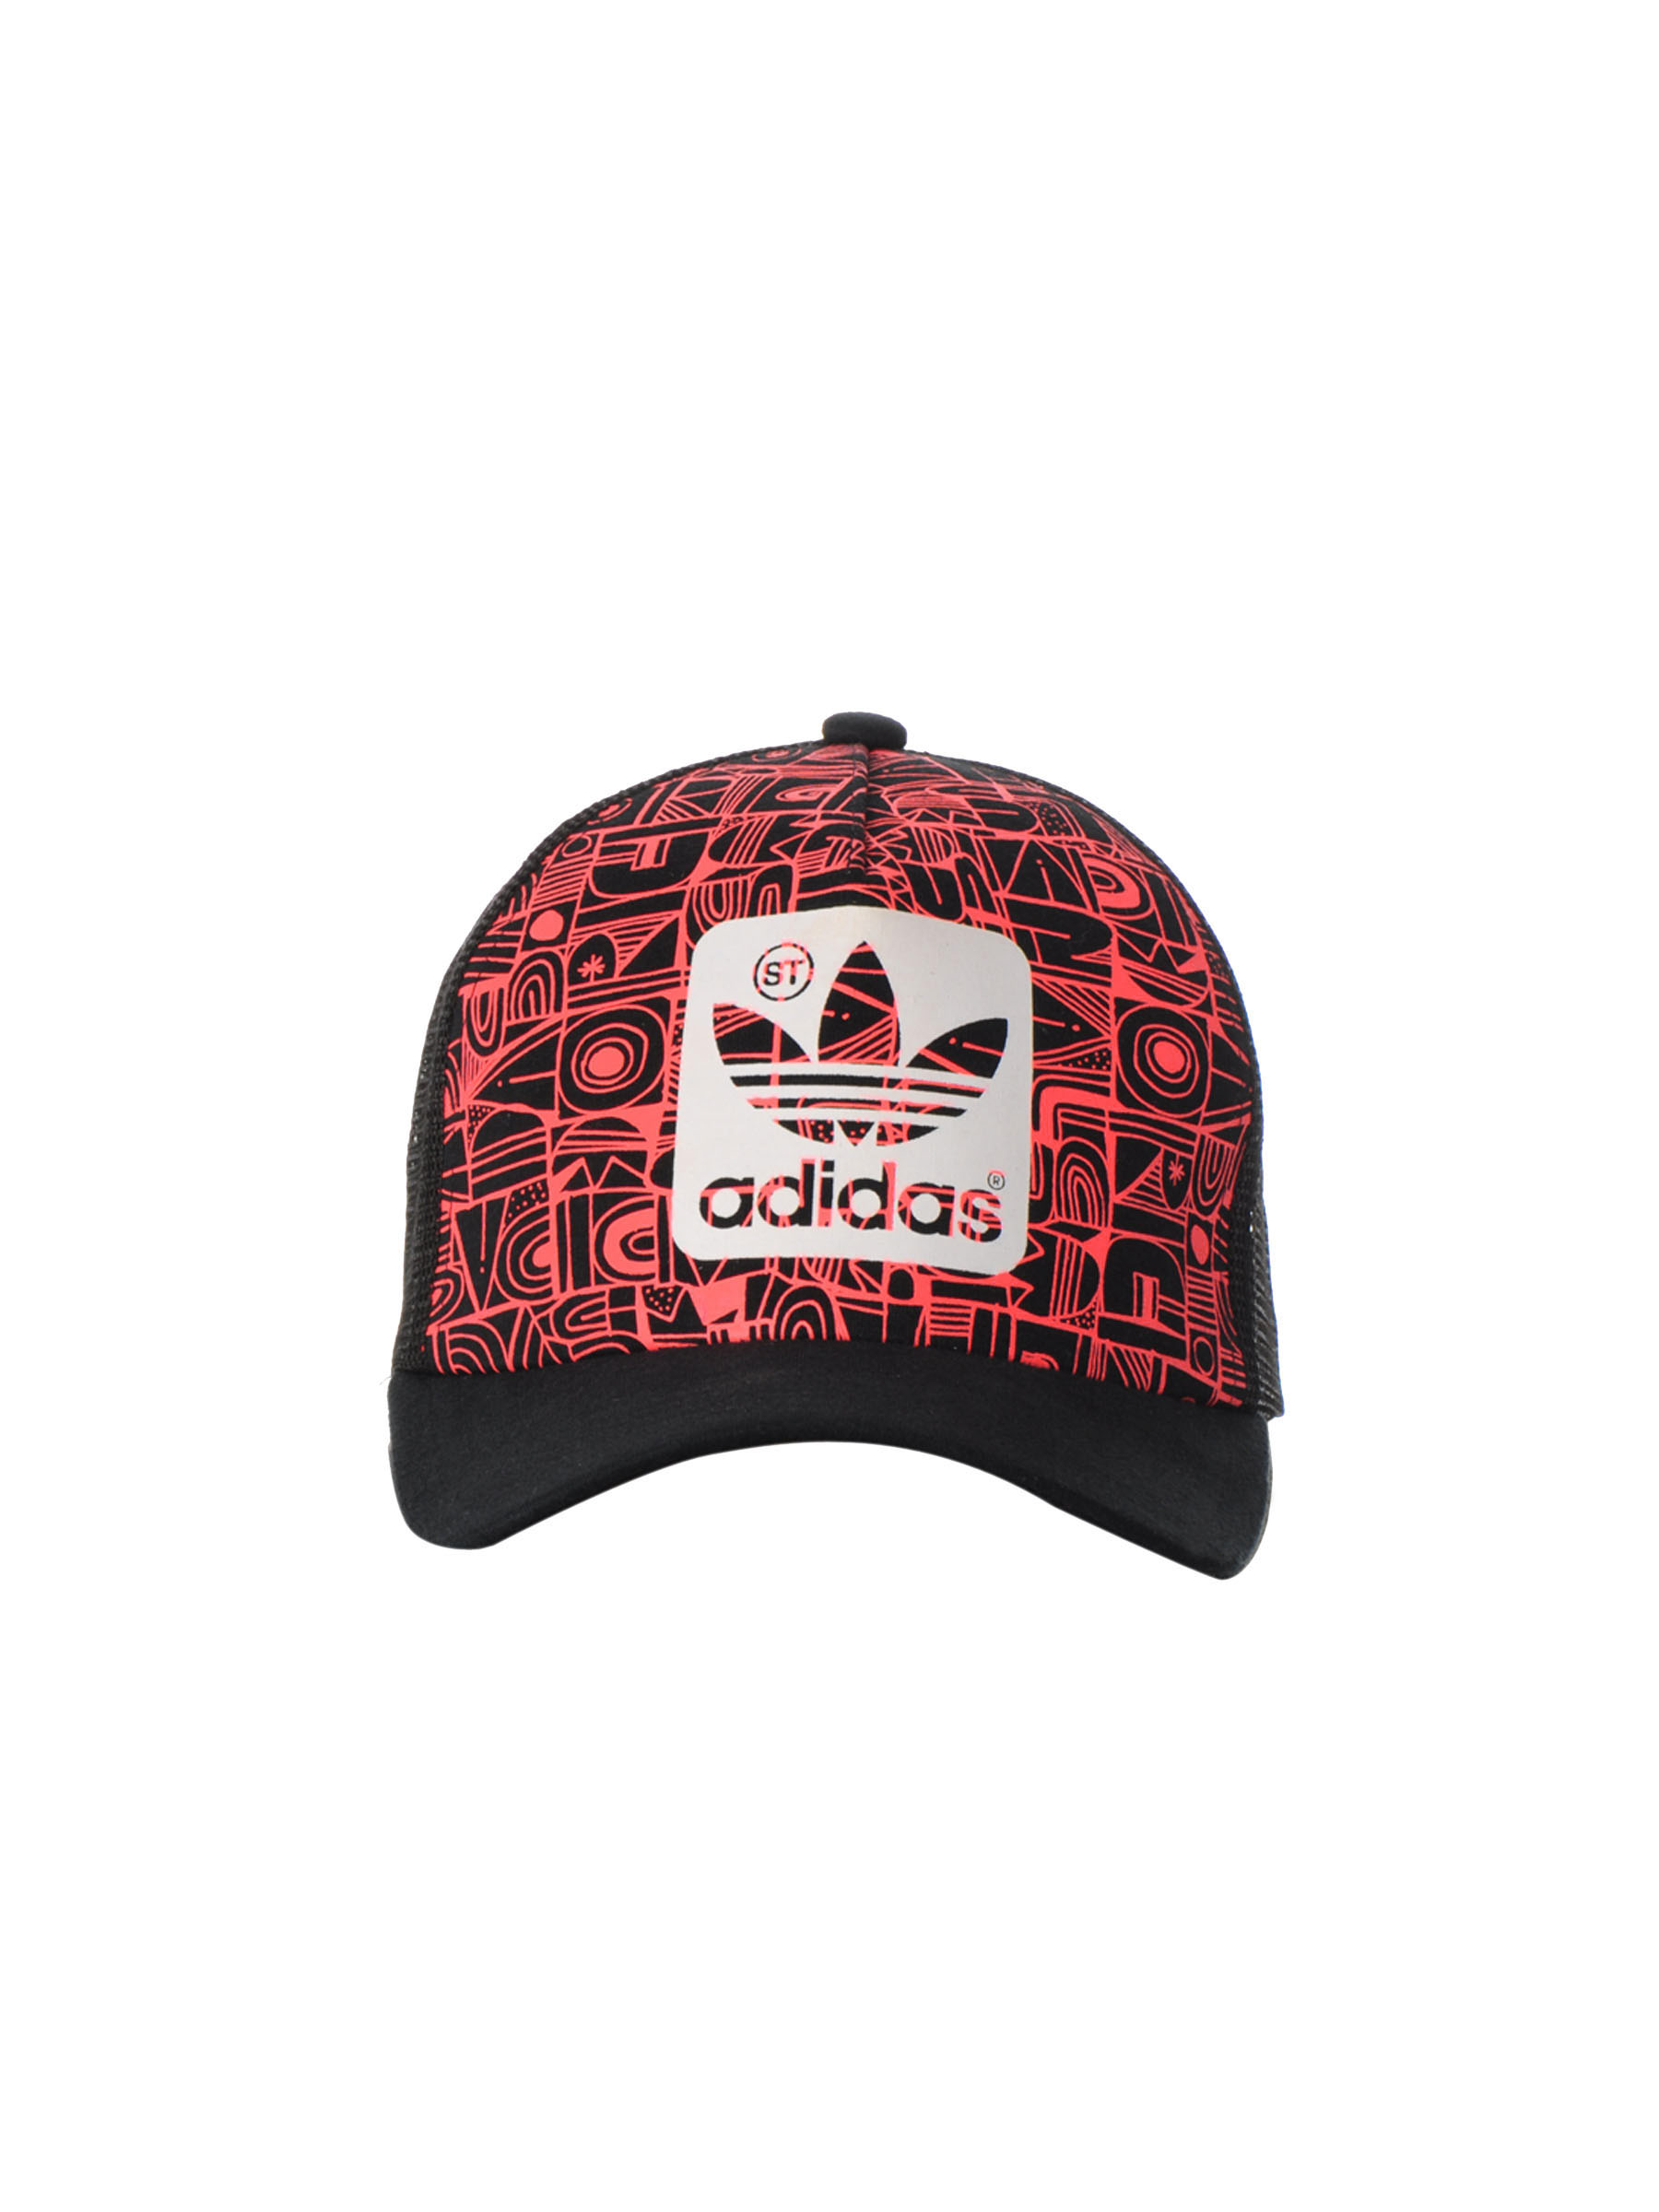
ADIDAS Originals Men St Truck Black Cap
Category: Accessories / Headwear / Caps
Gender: Men
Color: Black
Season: Fall 2011
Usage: Casual